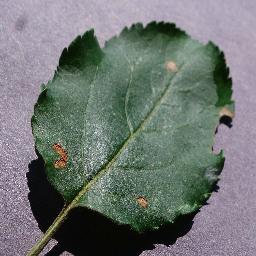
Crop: apple
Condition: black_rot